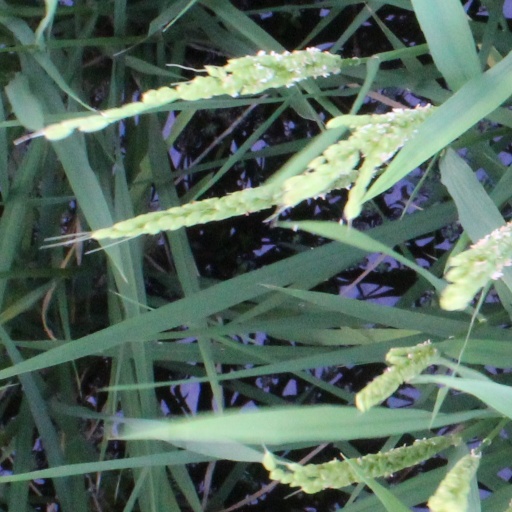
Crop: rice